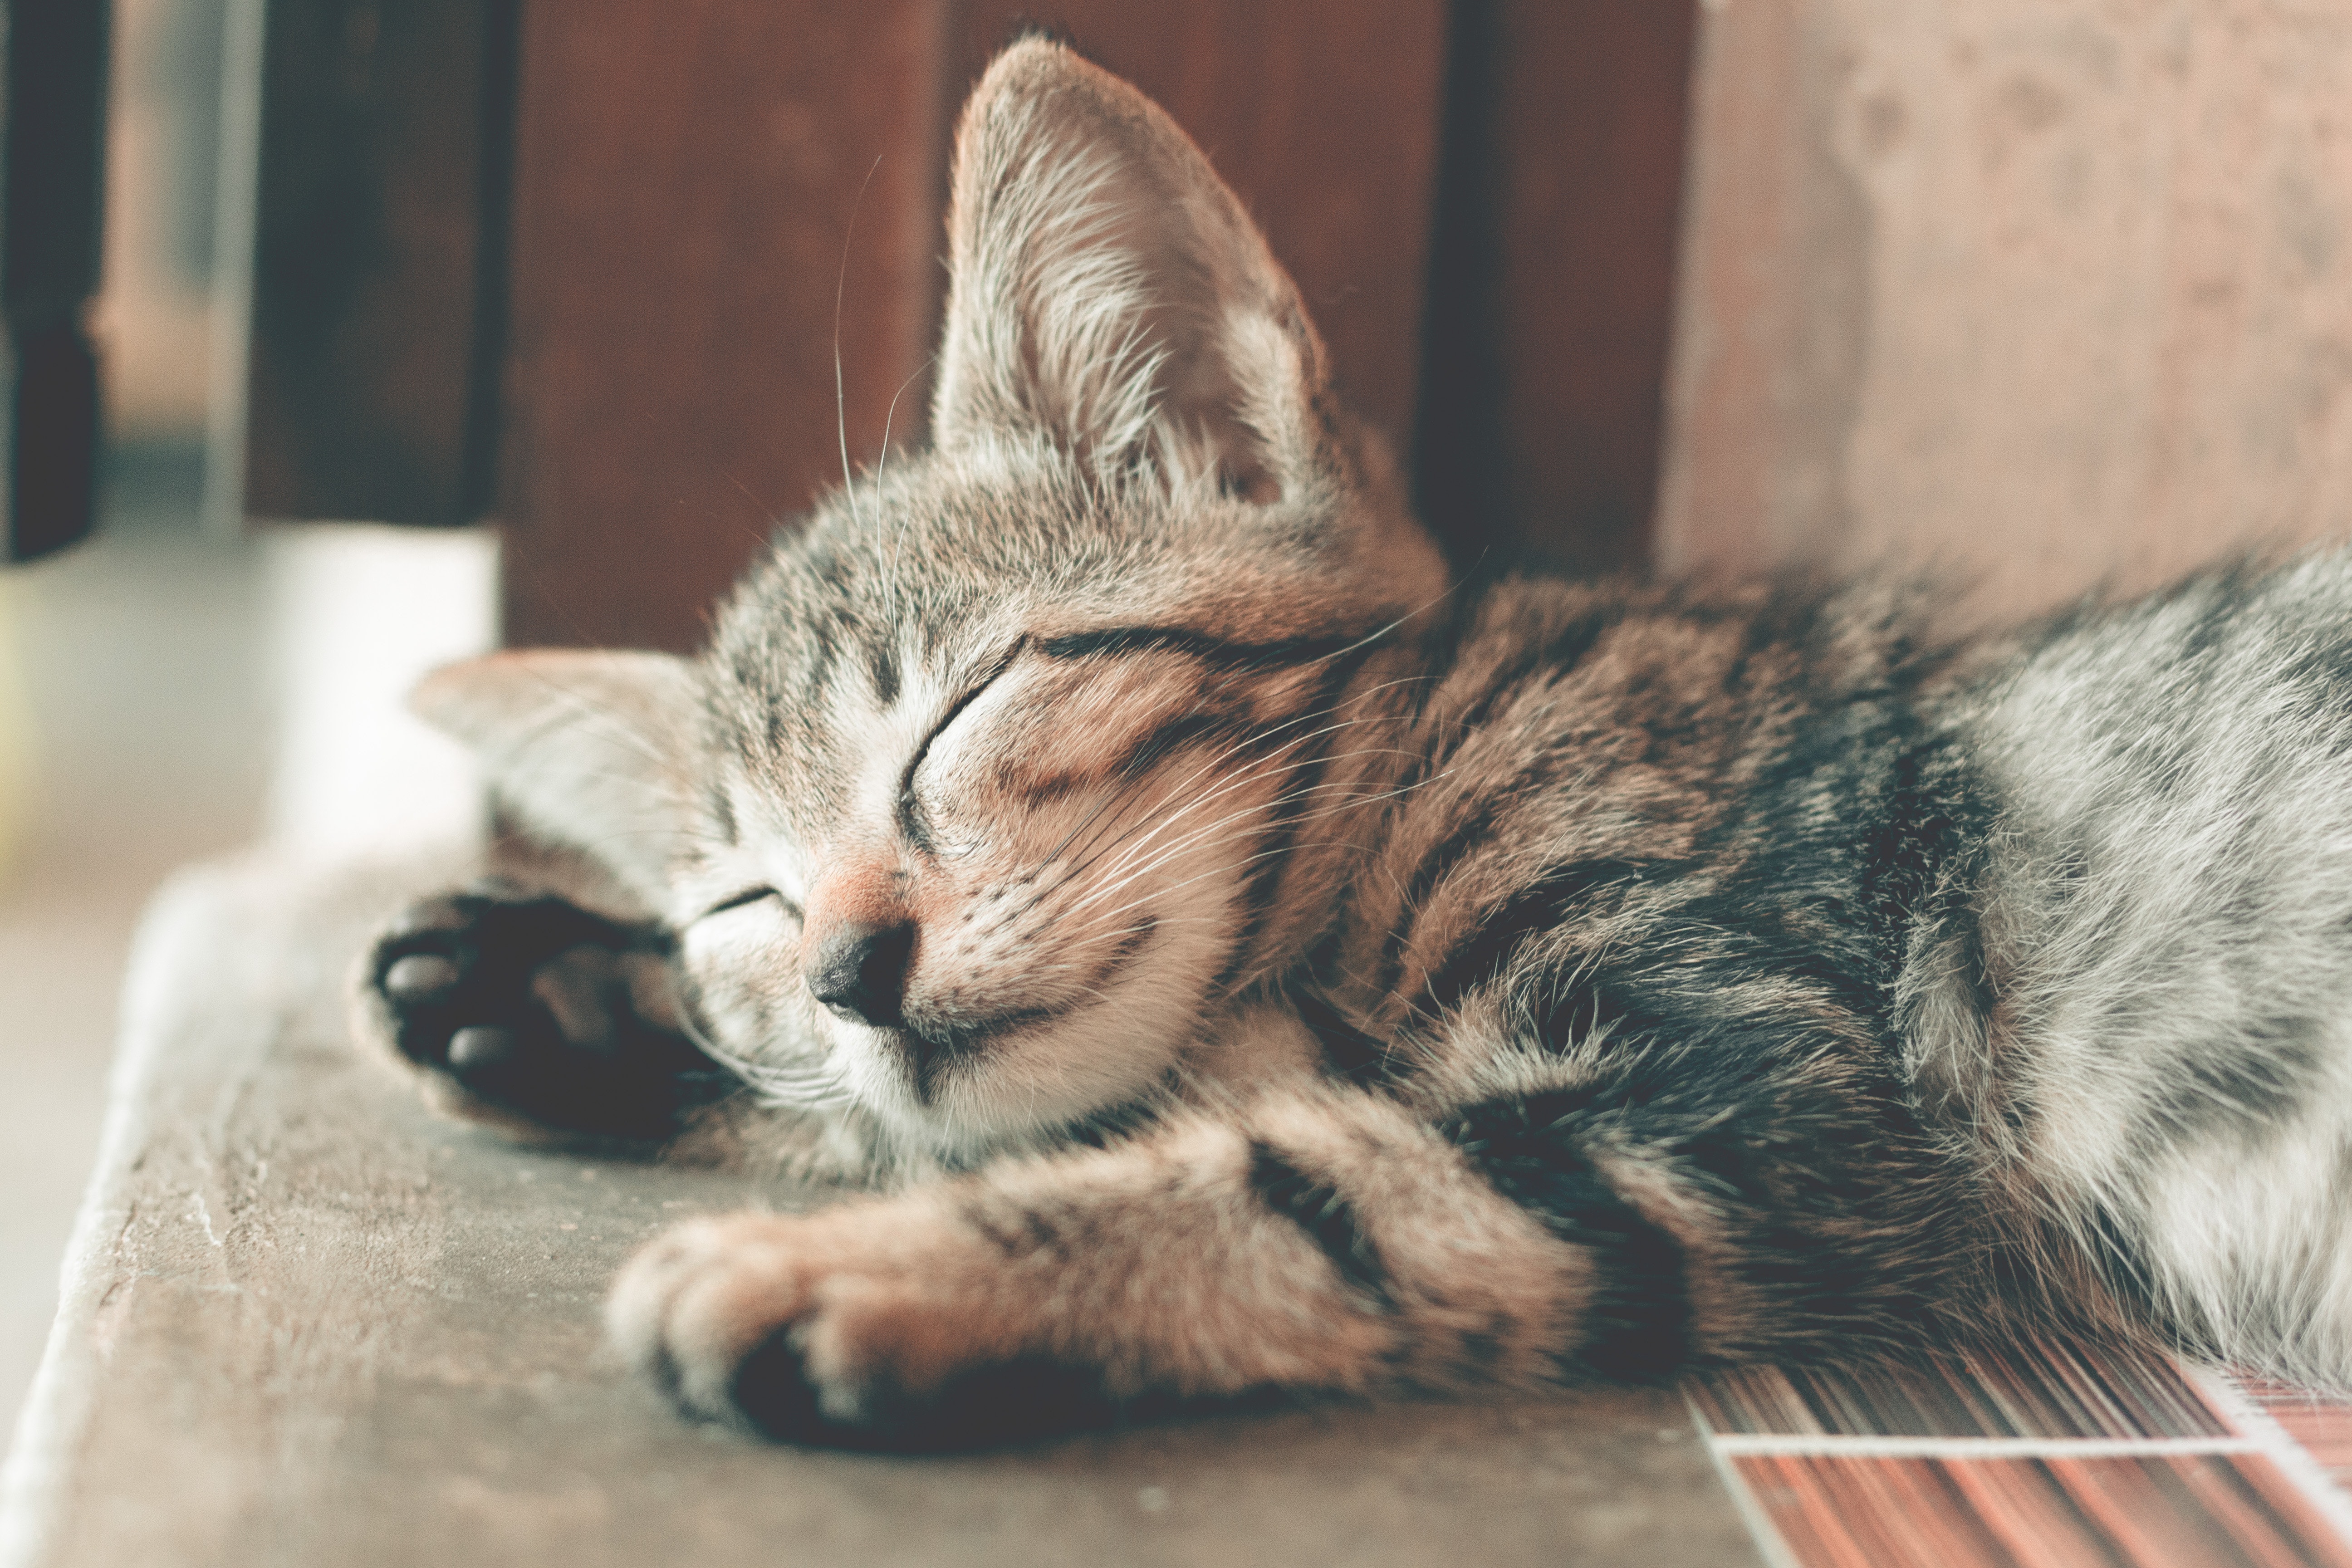
cat, mammal, vertebrate, small to medium sized cats, whiskers, felidae, tabby cat, european shorthair, dragon li, carnivore, domestic short haired cat, american shorthair, asian, california spangled, kitten, snout, wild cat, american wirehair, rusty spotted cat, egyptian mau, ocicat, aegean cat, sokoke, australian mist, nap, toyger